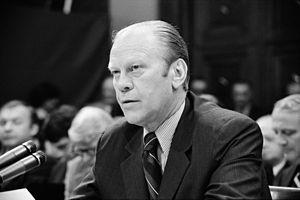
Gerald Ford lors d'une commission visant à pardonner Richard Nixon dans le cadre de l'Affaire du Watergate (1974).